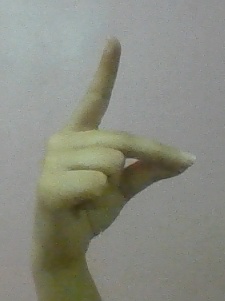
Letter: ta